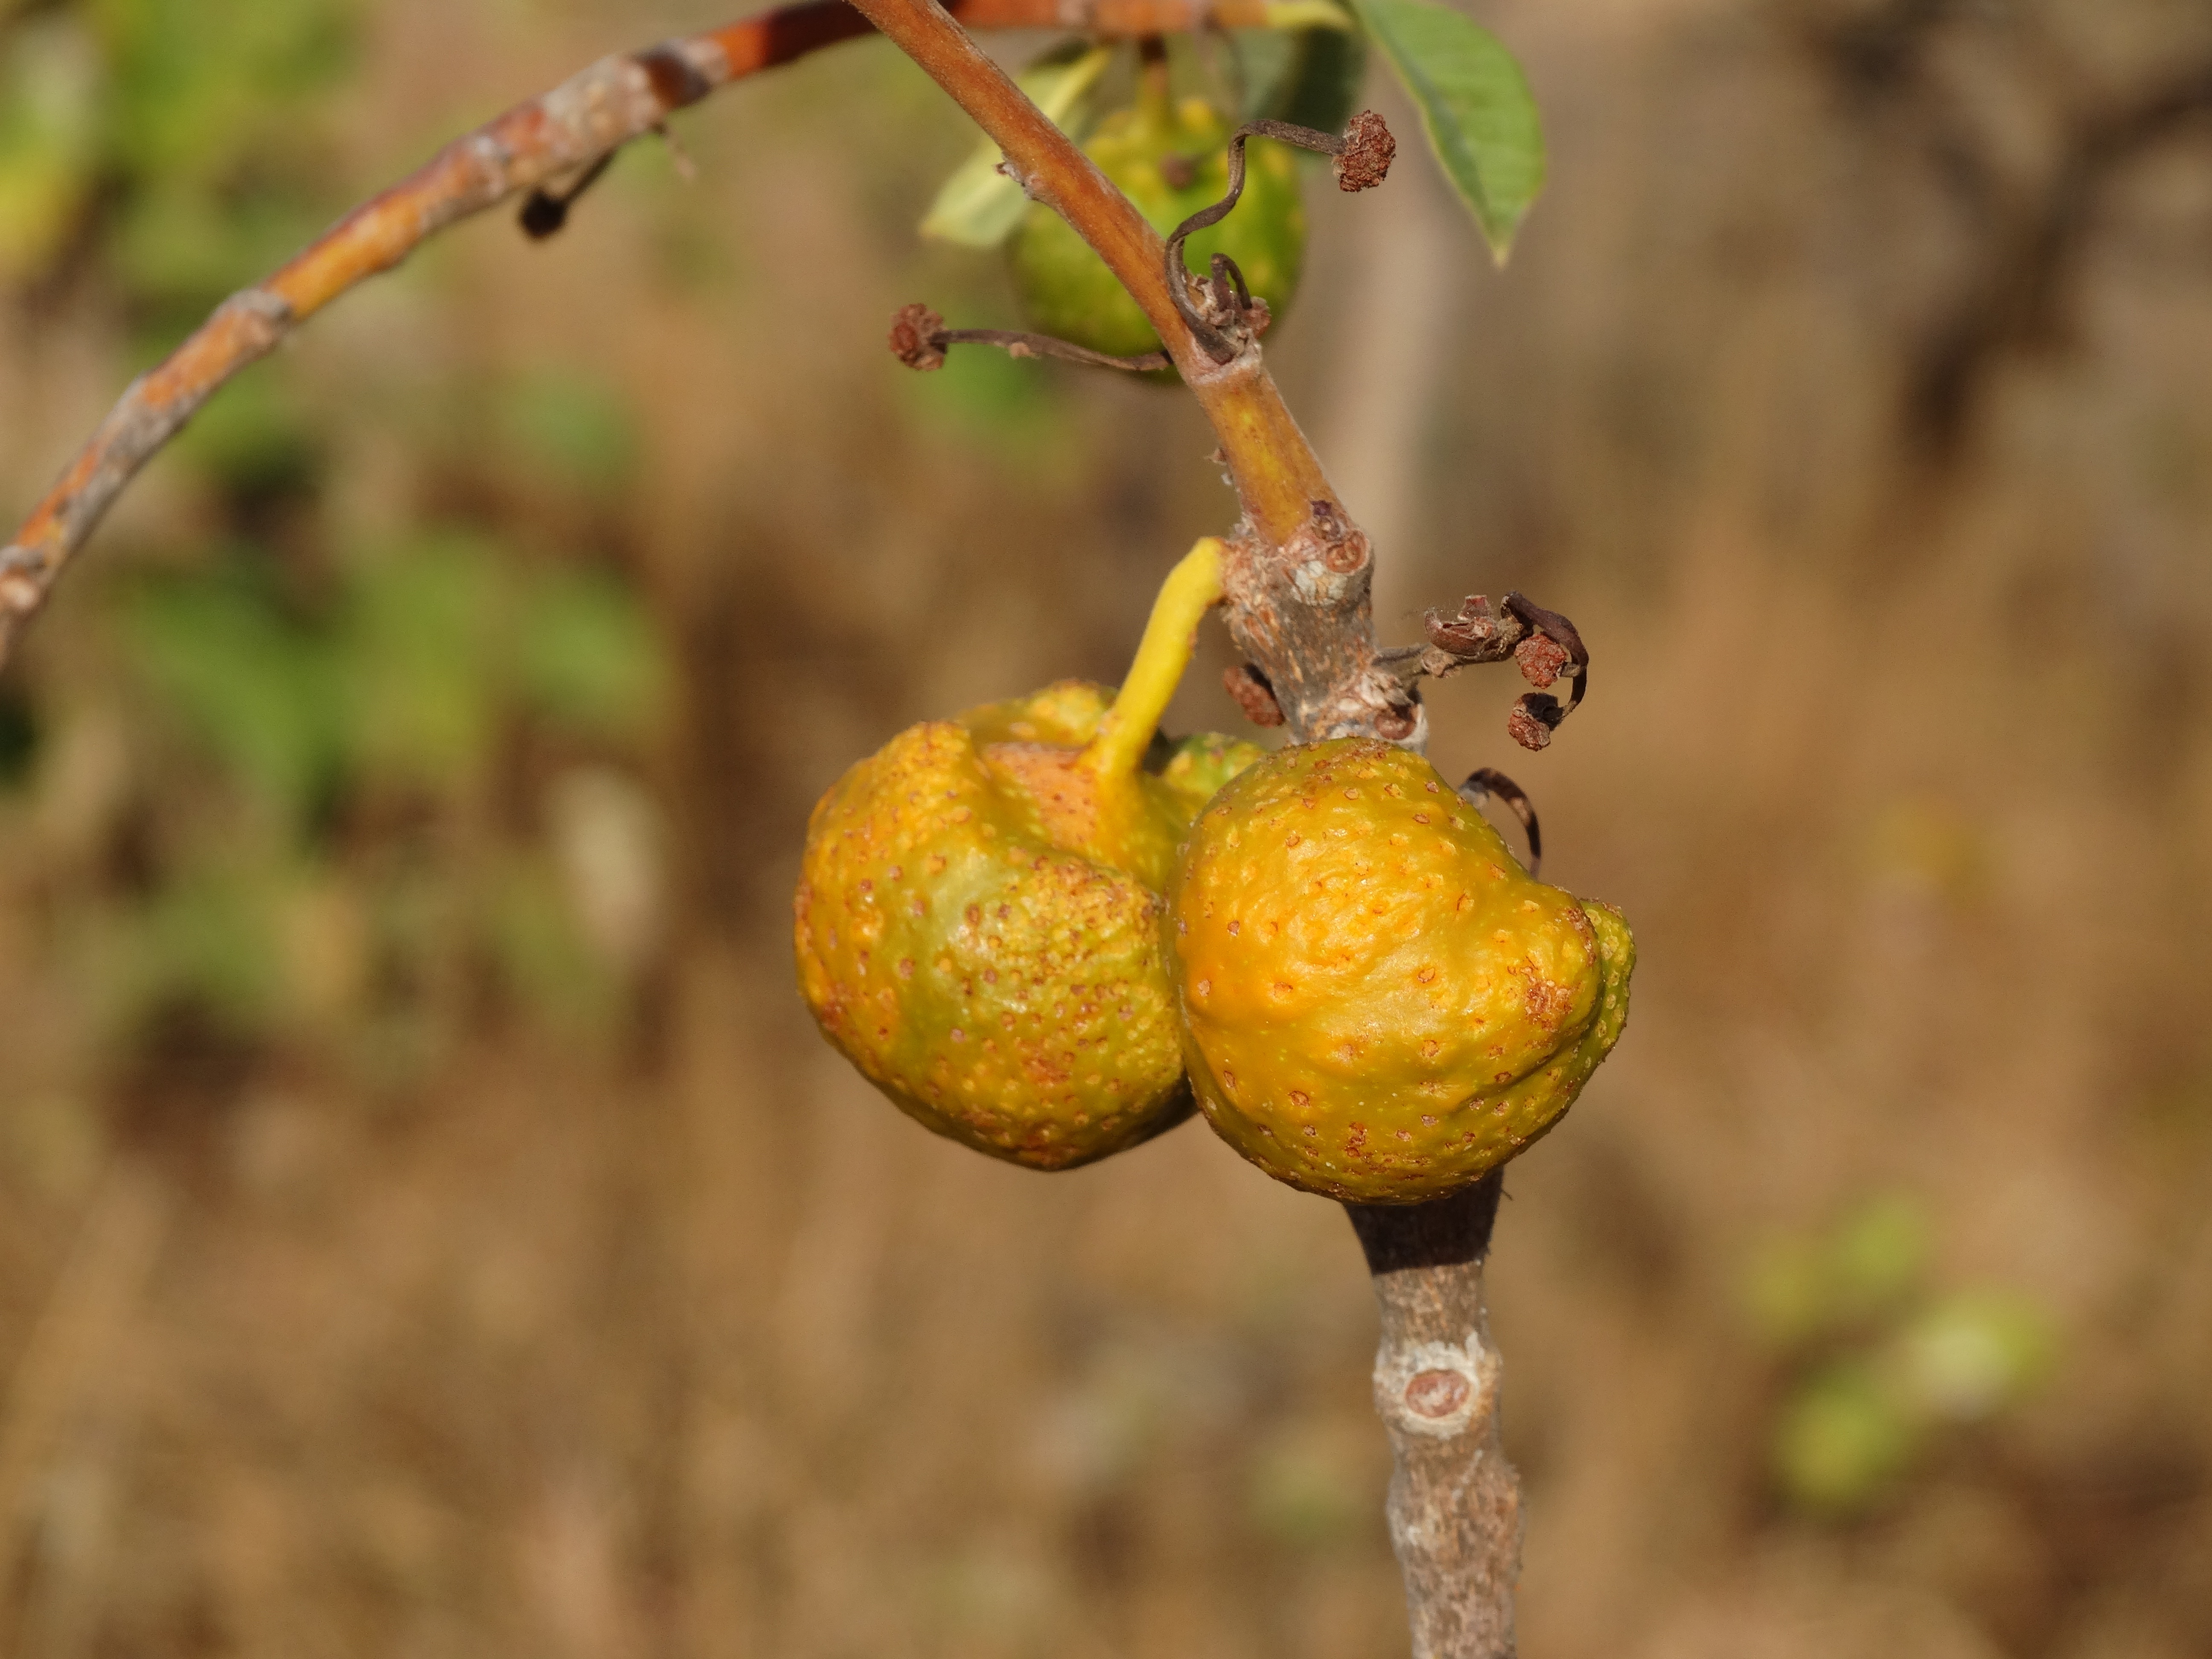
tree, nature, branch, plant, fruit, leaf, flower, food, produce, autumn, flora, cerrado, macro photography, flowering plant, fruit of the cerrado, brazilian cerrado, mama dog, land plant